7th County of London Brigade, Royal Field Artillery

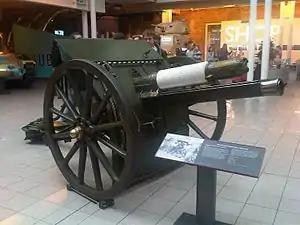
18-pounder preserved at the Imperial War Museum

When war broke out in August 1914, VII London Bde had only just arrived at Perham Down on Salisbury Plain for its annual training camp, and it was immediately recalled to London to mobilise under the command of Brevet Colonel Chambers. After completing their mobilisation the 2nd London Division's artillery brigades moved to the country round Hemel Hempstead, Berkhamsted and Kings Langley in Hertfordshire to begin war training.